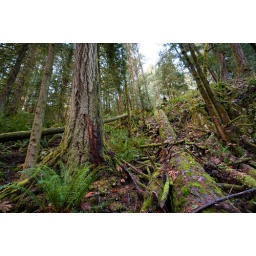
A fallen tree amount the temperate old growth forest in Goldstream provincial park near Victoria.